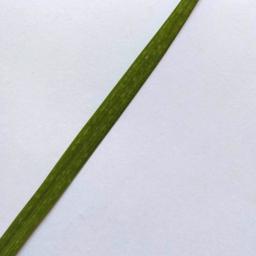
Label: Rice___Healthy